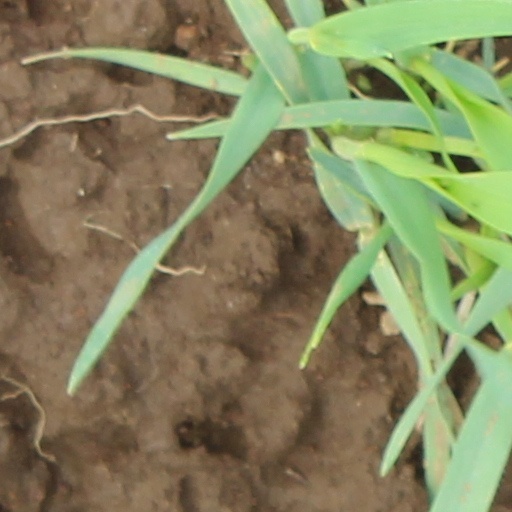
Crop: wheat